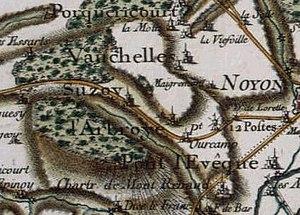
Carte de Cassini du village et des environs
Larbroye est une commune française située dans le département de l'Oise en région Hauts-de-France.